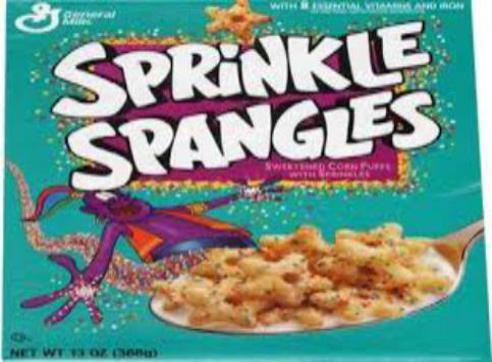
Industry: Food